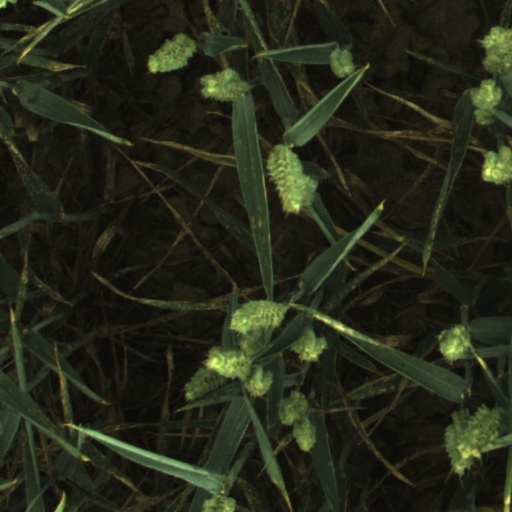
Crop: wheat